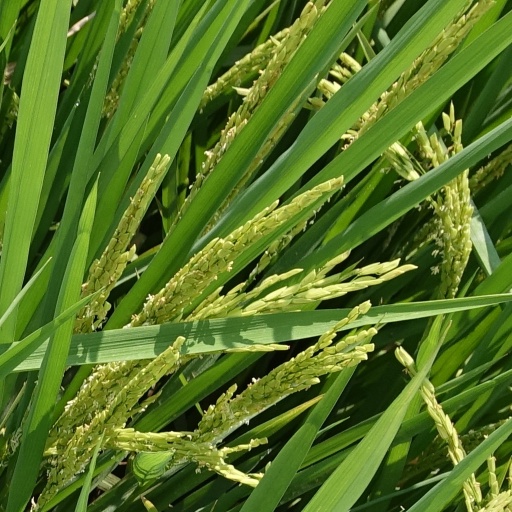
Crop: rice